Dan Jennings (baseball manager)

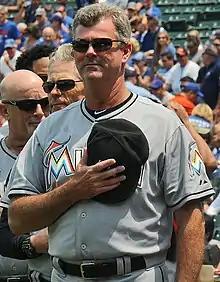
Jennings with the Miami Marlins in 2015

Daniel Ray Jennings (born September 16, 1960) is an American professional baseball manager and executive. He is the former manager and general manager of the Miami Marlins of Major League Baseball (MLB). He served as a scout in MLB beginning in 1986 and was the manager of the Marlins from May until the end of the 2015 season. He works in scouting for the Washington Nationals.